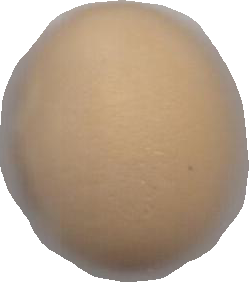
Variety: Dega